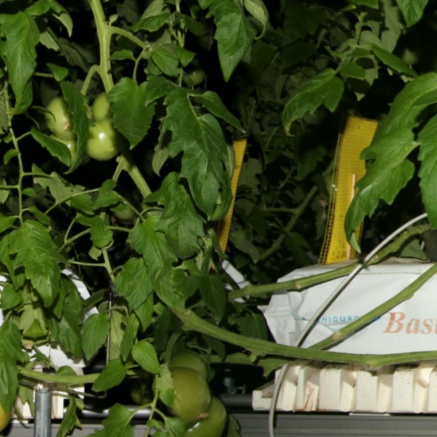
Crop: tomato